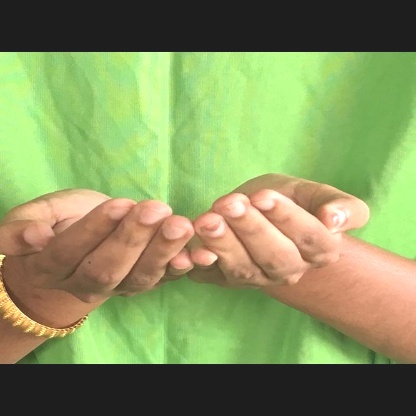
Mudra: Pushpaputa